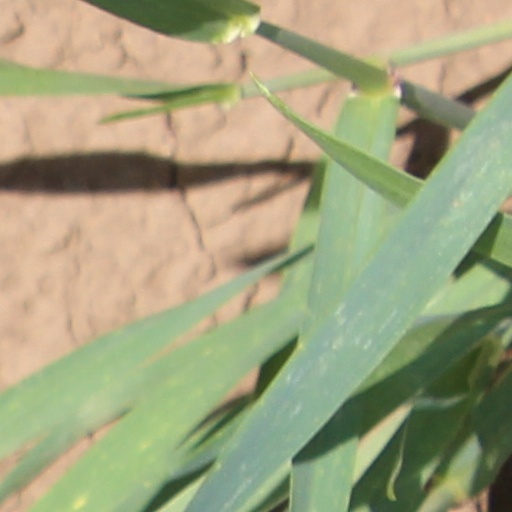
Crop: wheat